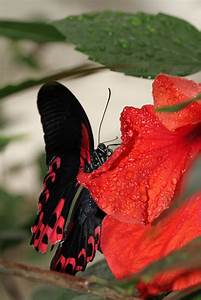
Label: farfalla